Pennsylvania-class battleship

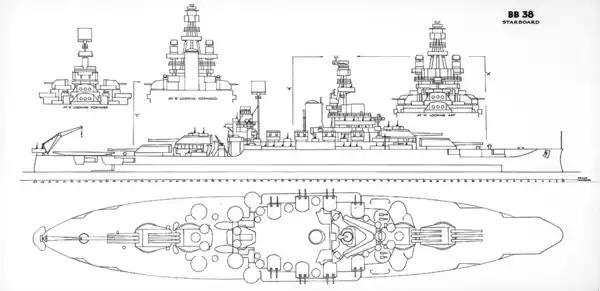
Plans for "Pennsylvania" drawn during the Second World War, after her late 1920s/early 1930s modernization; it shows the ship from three crossections "(top)", from the starboard side "(middle)", and from above "(bottom)". The most visible change from the ships' original configuration came in the secondary armament, which was moved from casemates into their own twin mounts. This greatly improved range and usage as anti aircraft weapons

The General Board's call for a new 1913 fiscal year battleship design was sent in June 1911 with the recent "Nevada" innovations in mind. They desired a ship with a main battery of twelve 14-inch guns in triple turrets, a secondary battery of twenty-two guns, a speed of , and armor equivalent to that of the "Nevada"s. The US Navy Bureau of Construction and Repair's (C&R) first sketch was unsatisfactory; their lengthy design of and actually had less armor than the "Nevada"s, with a belt.